Franklin County Courthouse (Georgia)

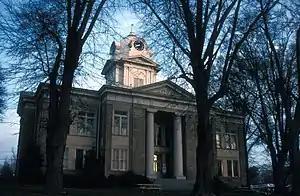
2006

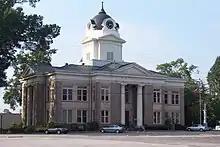
Franklin County Courthouse - December 2012

Franklin County Courthouse is a historic county courthouse in Carnesville, Georgia, county seat of Franklin County, Georgia. It was designed in a Neoclassical architecture style by Walter Chamberlain and constructed in 1906. It was added to the National Register of Historic Places on September 18, 1980. It is located in Courthouse Square.